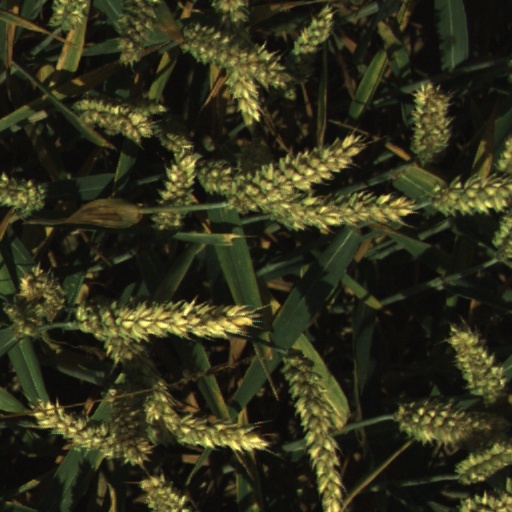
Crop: wheat